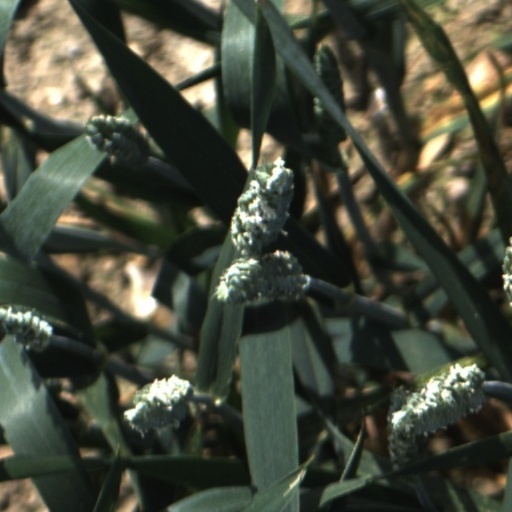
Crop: wheat